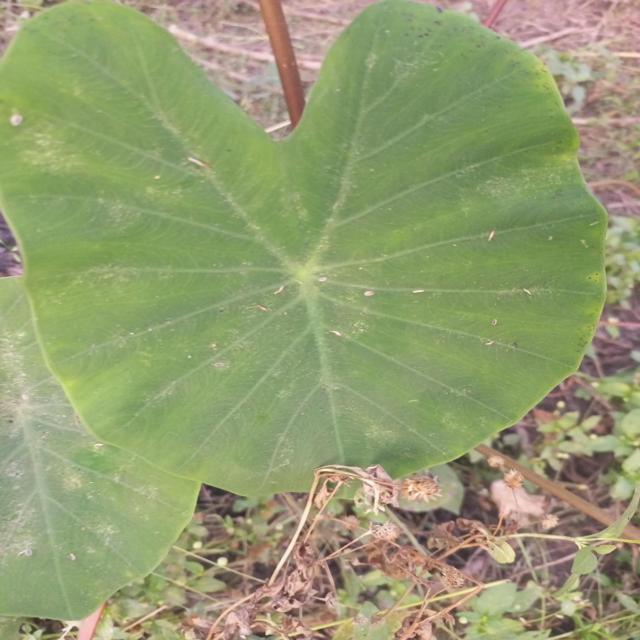
Label: Early_Blight